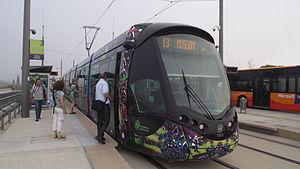
Le tramway de Montpellier est un réseau de tramway desservant la ville de Montpellier et sa métropole. Il succède à l'ancien réseau fermé en 1949, il est sous l'autorité de Montpellier Méditerranée Métropole et géré par les Transports de l'agglomération de Montpellier.